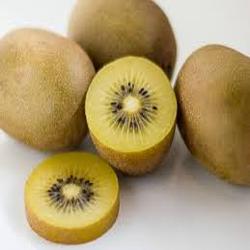
Label: Kiwi